Selknam genocide

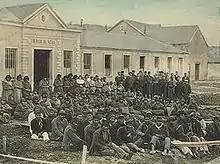
Selkʼnam after internment in , Dawson Island, in 1896.

There are difficulties in obtaining reasonable estimates of the population of the three Selkʼnam groups, due to the lack of demographic studies prior to colonization. However, anthropologist Martin Gusinde estimated the population to be between 3,500 and 4,000. In 1887, estimated there to be 2,000 natives and later Father Borgatello estimated there to be between 2,000 and 3,000 souls. In the memoir of the Governor of Magallanes (1892–1897), he stated that: